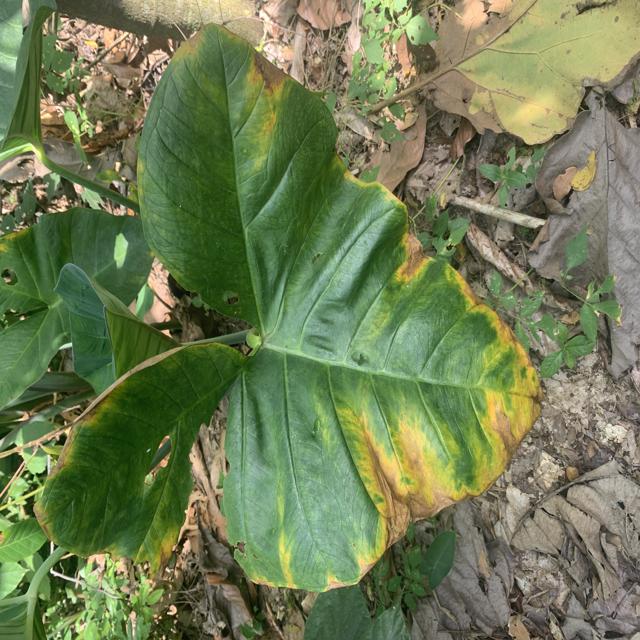
Label: Early_Blight